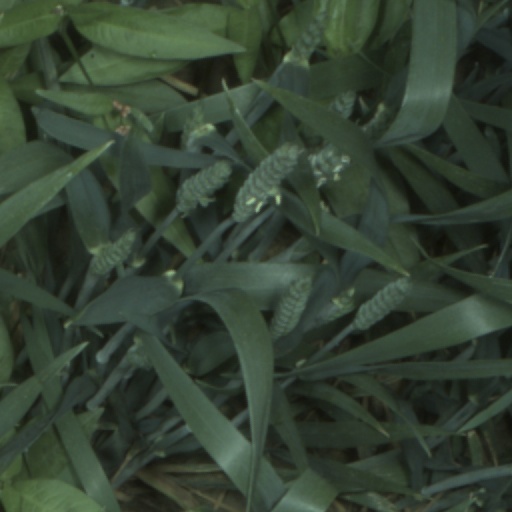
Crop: wheat